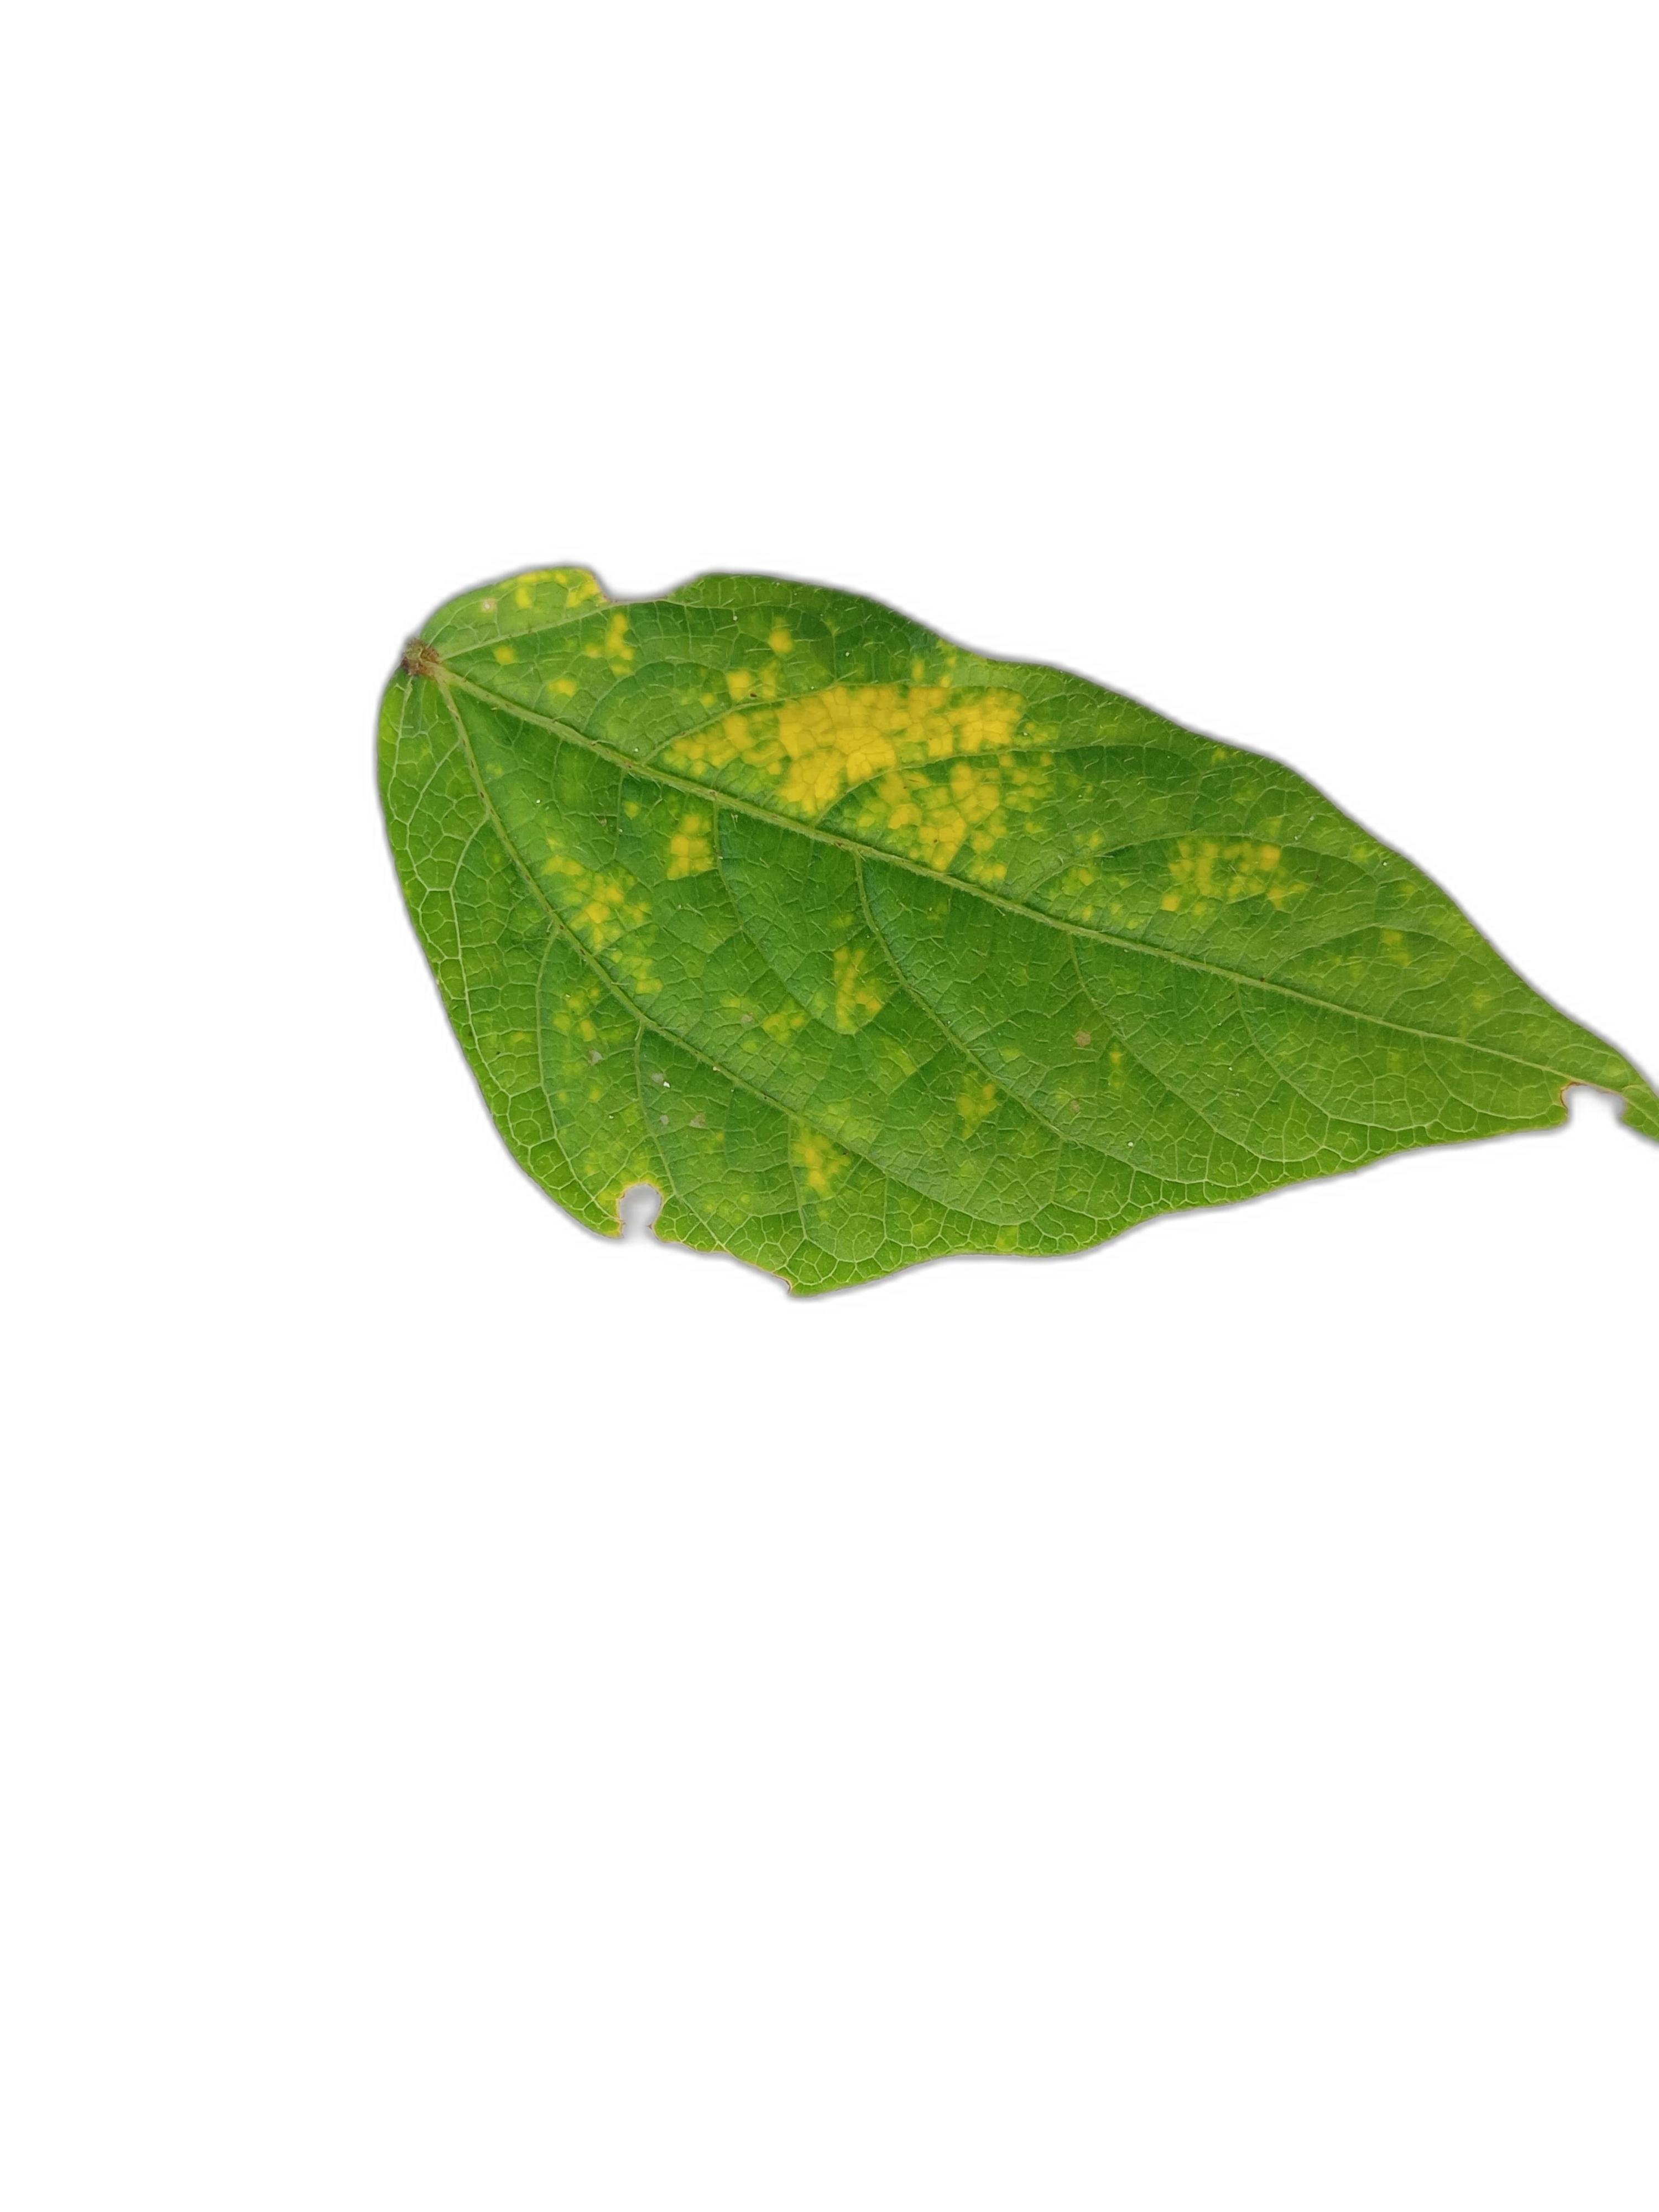
Label: Yellow Mosaic